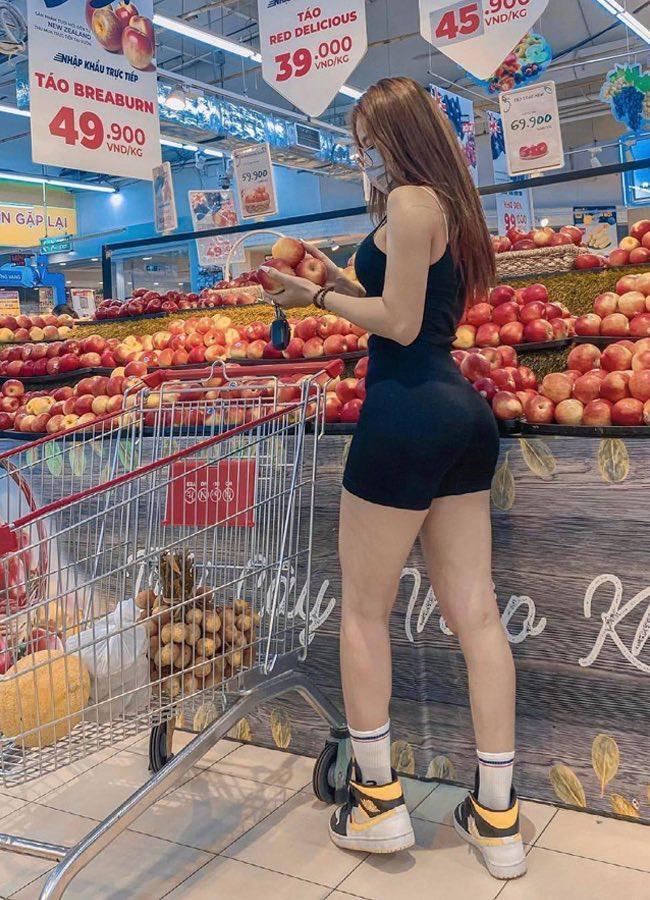
bạn nữ mặc đồ đen thì mang tất và đi một đôi giày có màu vàng, màu trắng và màu đen